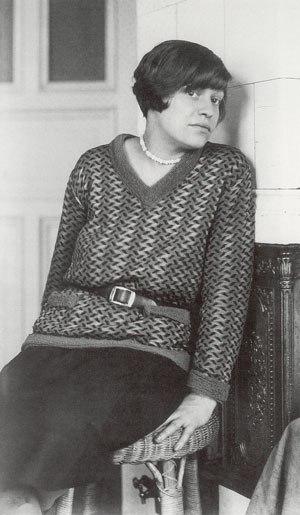
Elfriede Lohse-Wächtler est une peintre avant-gardiste allemande originaire de Dresde.